Acme Novelty Library

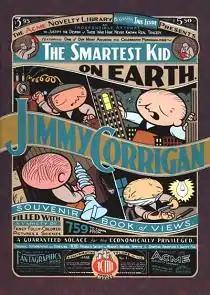
Cover of "Acme Novelty Library" No. 1 by Chris Ware

Acme Novelty Library is a comic book series created by Chicago cartoonist Chris Ware. Its first issue appeared in 1993. Published from 1994 by Fantagraphics Books and later self-published, it is considered a significant work in alternative comics, selling over 20,000 copies per issue.